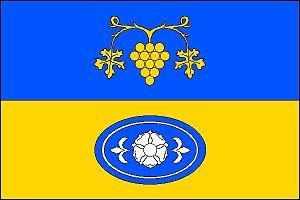
Borkovany est une commune du district de Břeclav, dans la région de Moravie-du-Sud, en République tchèque. Sa population s'élevait à 829 habitants en 2018.